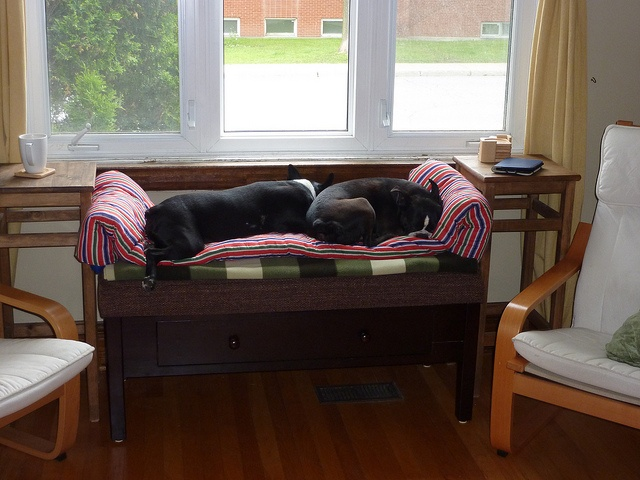
A couple of large black and brown dogs sleeping.
Two dogs sleeping on a sofa in front of a window.
an image of two dogs on a couch sleeping
A pair of dogs sleep on a small bench in front of a window.
A couple of dogs are sleeping on a couch